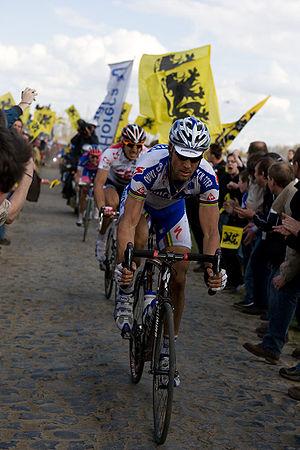
Le Coq Sportif est une marque de vêtements et de chaussures de sport. Fondée par Émile Camuset en 1882 à Romilly-sur-Seine, dans l'Aube, la marque est l'une des premières marques de sport mondiale et devient rapidement la marque du sport français, accompagnant les amateurs, les professionnels, les clubs et les fédérations.
Le 13 avril 2008 a eu lieu la 106ᵉ édition de la course cycliste Paris-Roubaix.
Tom Boonen est un coureur cycliste belge. Professionnel de 2002 à 2017, il a été membre de l'équipe Quick-Step Floors durant 15 ans. Routier-sprinter, il est spécialiste des courses pavées. Il a notamment gagné quatre fois Paris-Roubaix et trois fois le Tour des Flandres, a remporté le maillot vert du Tour de France 2007 et a été champion du monde 2005. Dans le top 100 des meilleurs sportifs du 21e siècle de Marca, il obtient la 82e place.